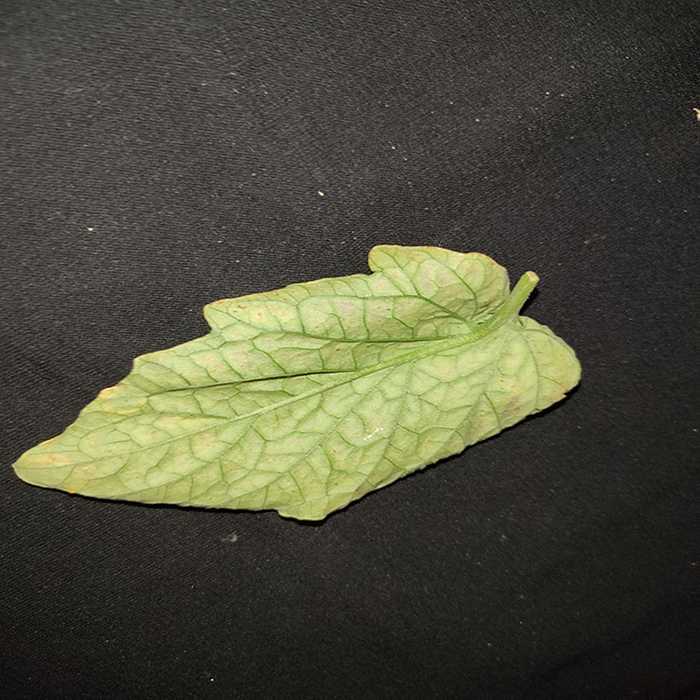
Plant: Tomato
Label: Tomato spotted wilt